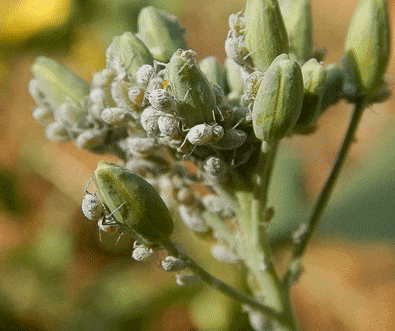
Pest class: cabbage_aphid